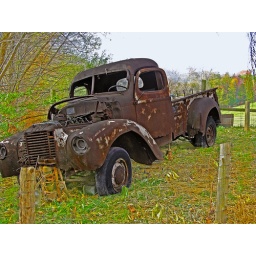
Old truck parked out in a field